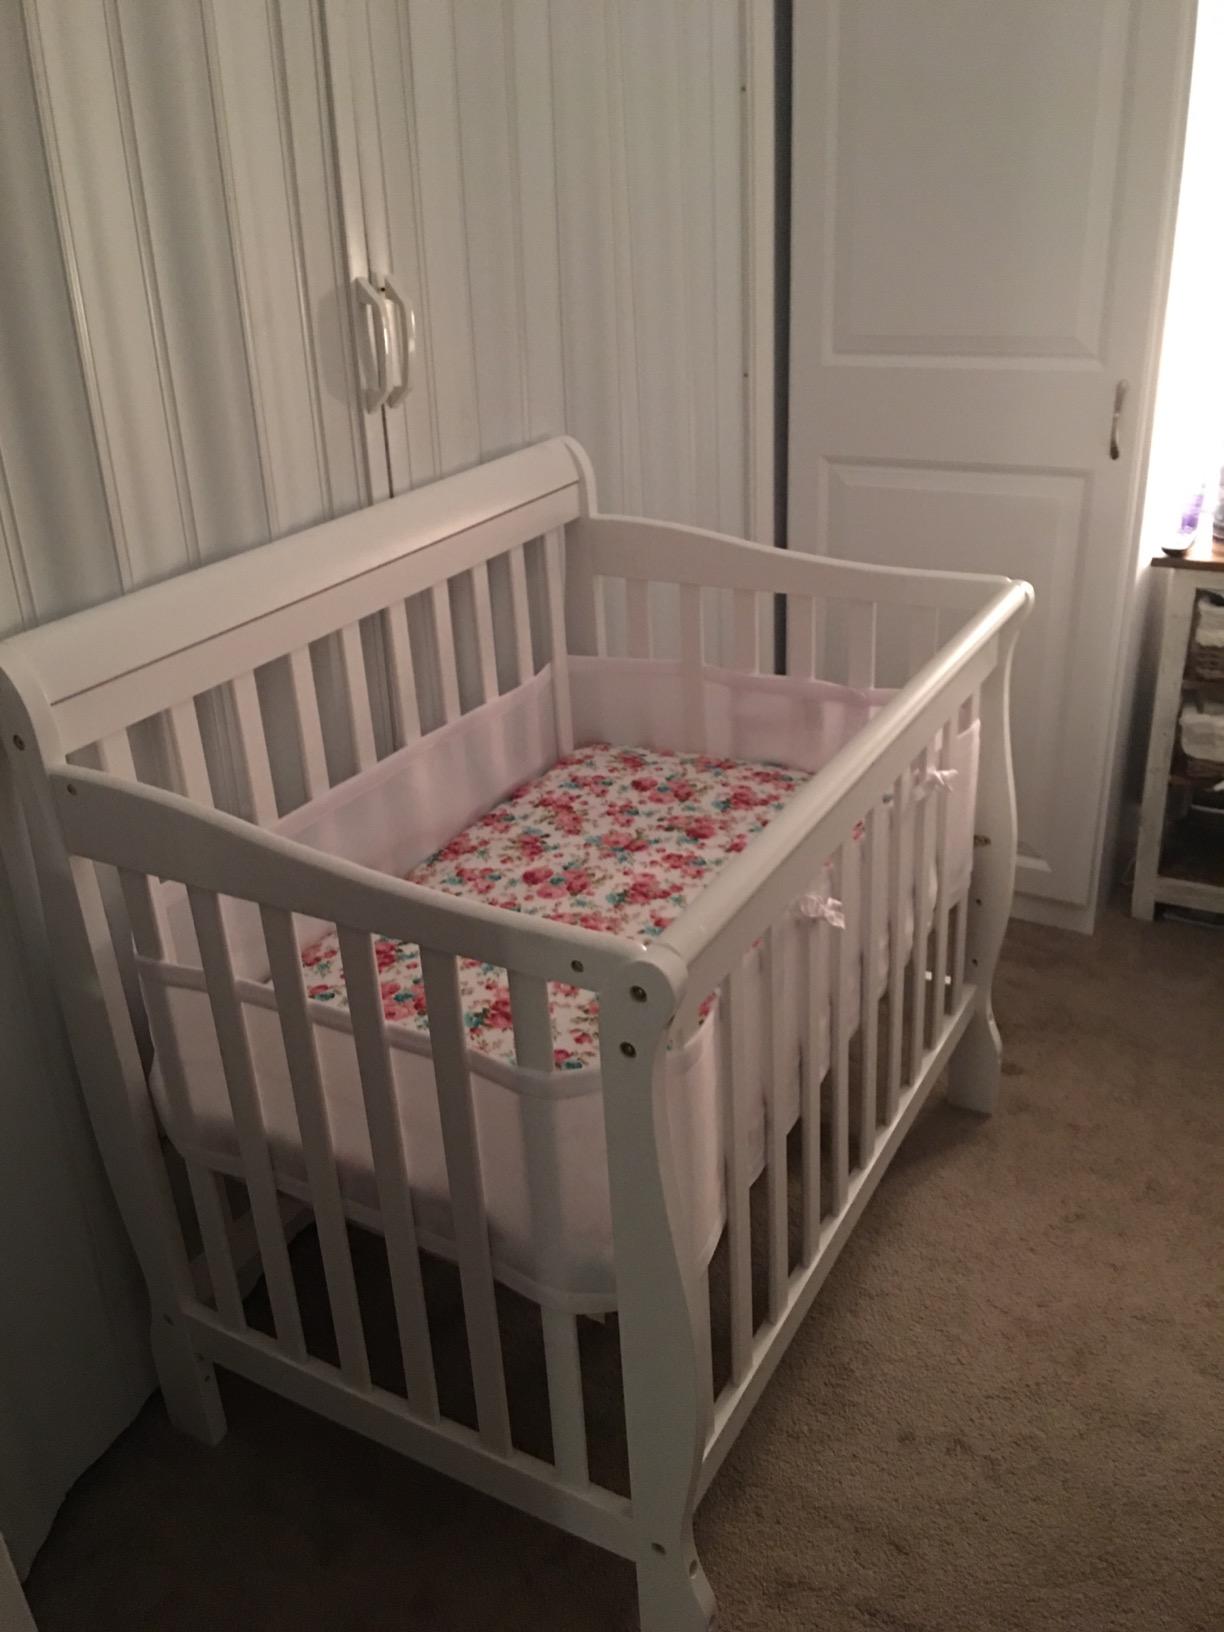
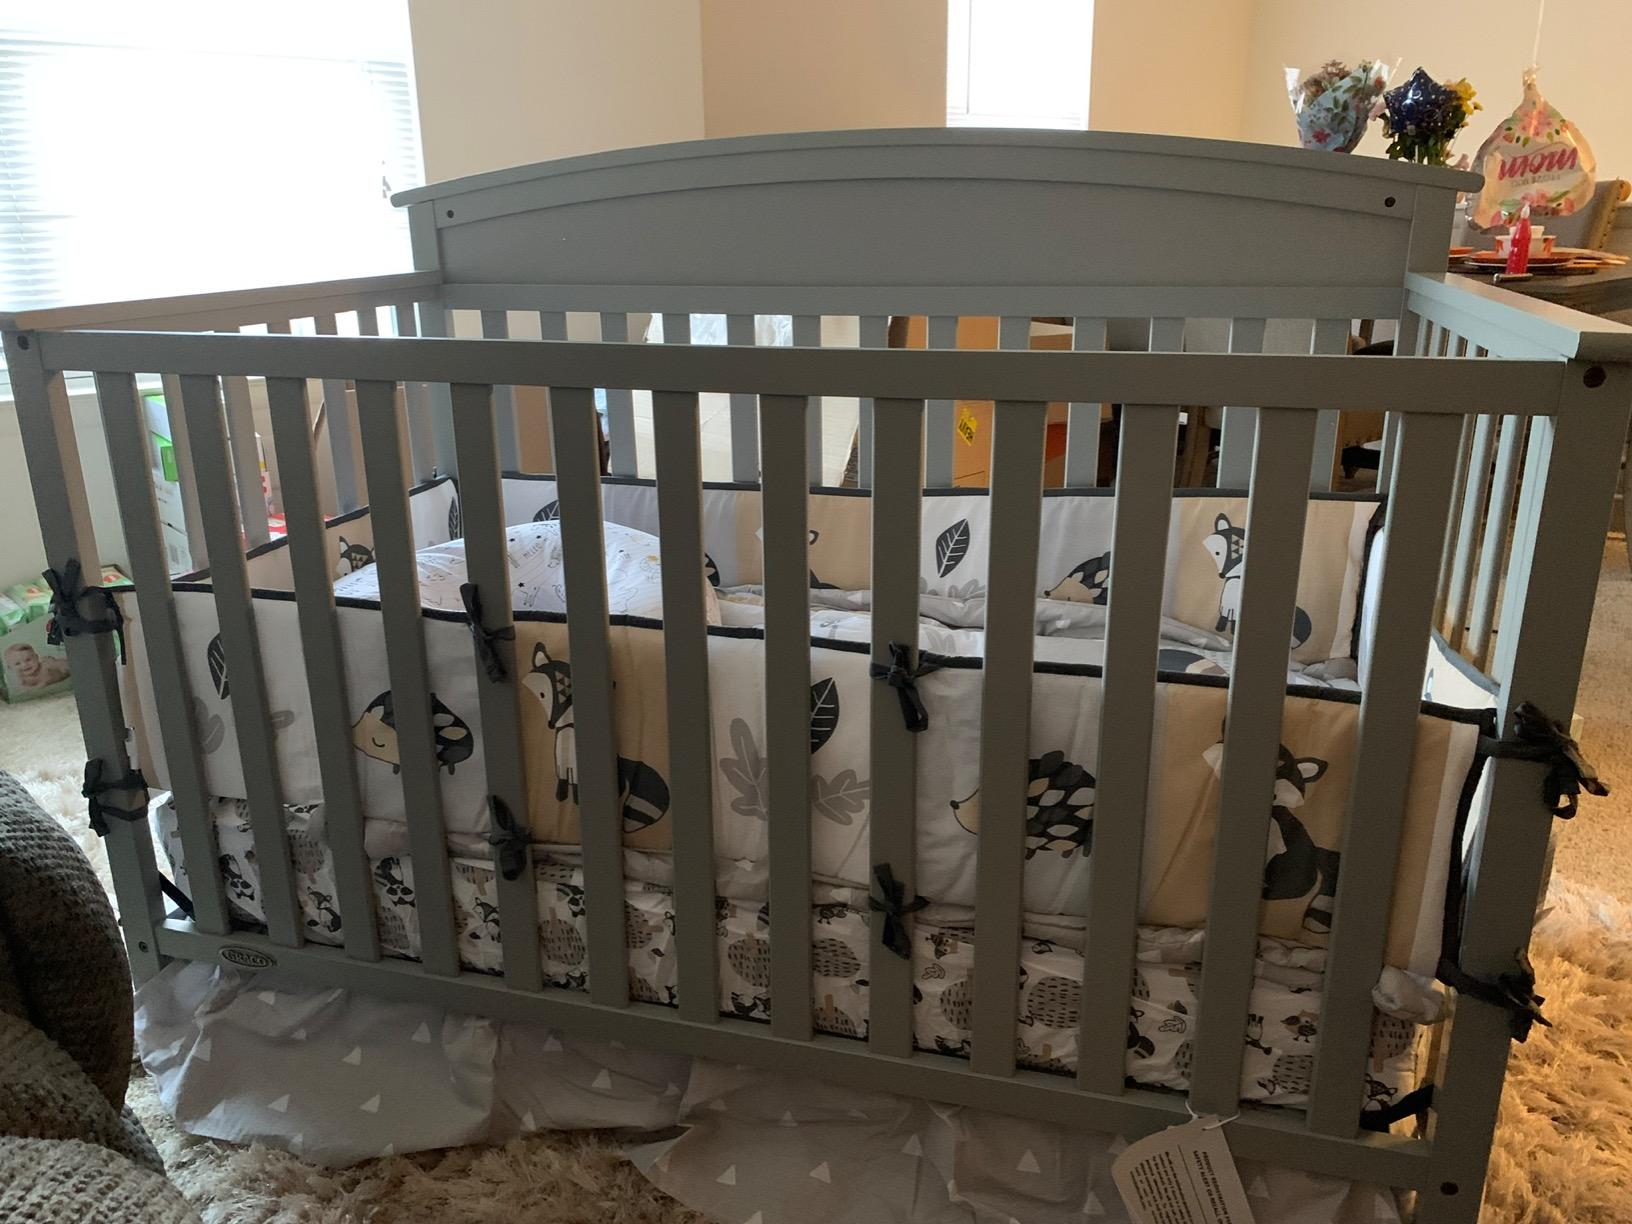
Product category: products_crib
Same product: no